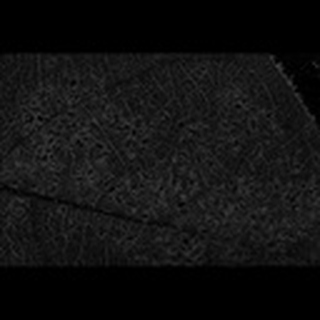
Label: cotton_aphids